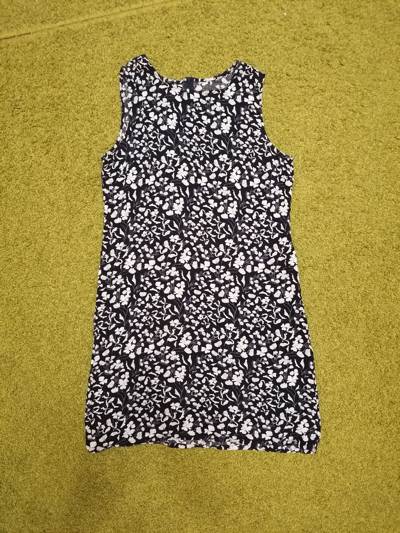
Waste category: clothes